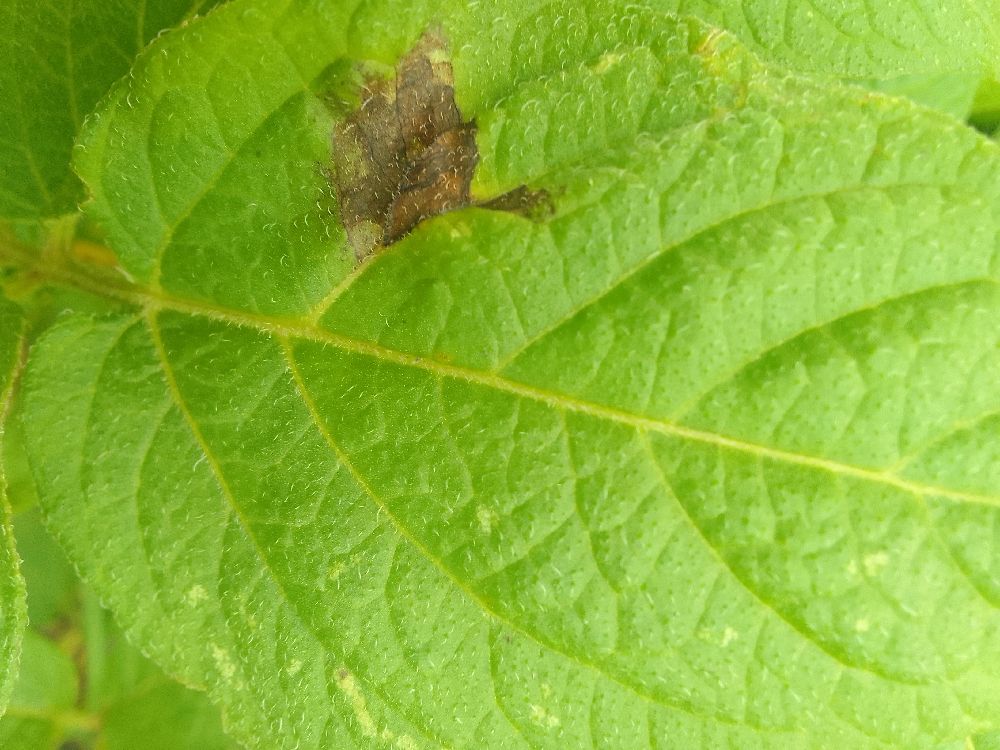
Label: Late blight